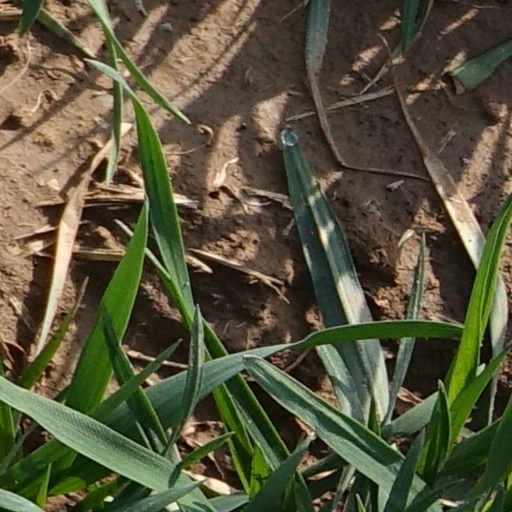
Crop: wheat